233rd Rifle Division

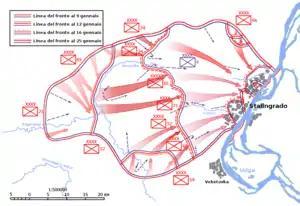
Operation Ring. Note position of 65th Army.

As Operation Uranus began on November 19 the division was in the second echelon of 24th Army. The Army had a minor role in the offensive, with three divisions attacking in the direction of Vertyachy, but the remainder of the Army was expected to tie down enemy forces through local attacks and raids to prevent them shifting westward to where the penetration was to take place. The attack on November 22 by the 49th, 214th, and 120th Rifle Divisions gained almost no ground in three days of fighting, despite the commitment of the 16th Tank Corps on the 23rd and the 84th Rifle Division on the 24th. This failure led to some acrimony between the 24th's commander, Lt. Gen. I. V. Galanin, and the commander of the 65th Army, Lt. Gen. P. I. Batov. The former renewed his attack on November 25 with the same shock group, now backed by the 233rd, and the depleted 16th Tanks still in the direct support role, in the Panshino area, but again made minimal progress. Thereafter, in two days of heavy fighting, the Army captured Verkhne- and Nizhne-Gnilovskii but remained 8 km north of its initial objective, Vertyachy. By this time the 16th Tanks had fewer than 20 vehicles still operational and the gains made by the Army were mostly attributable to the successes of 65th Army on its west flank forcing German withdrawals.